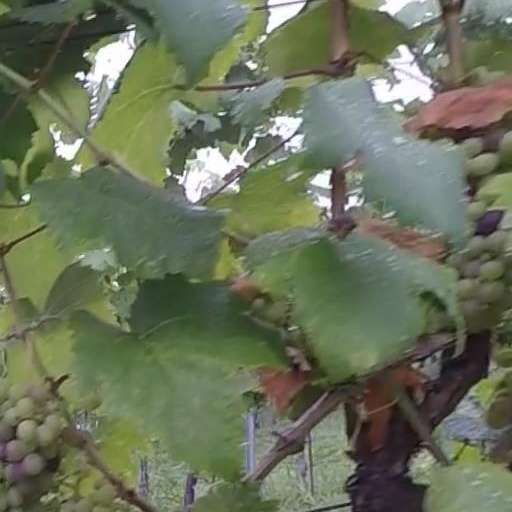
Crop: grape